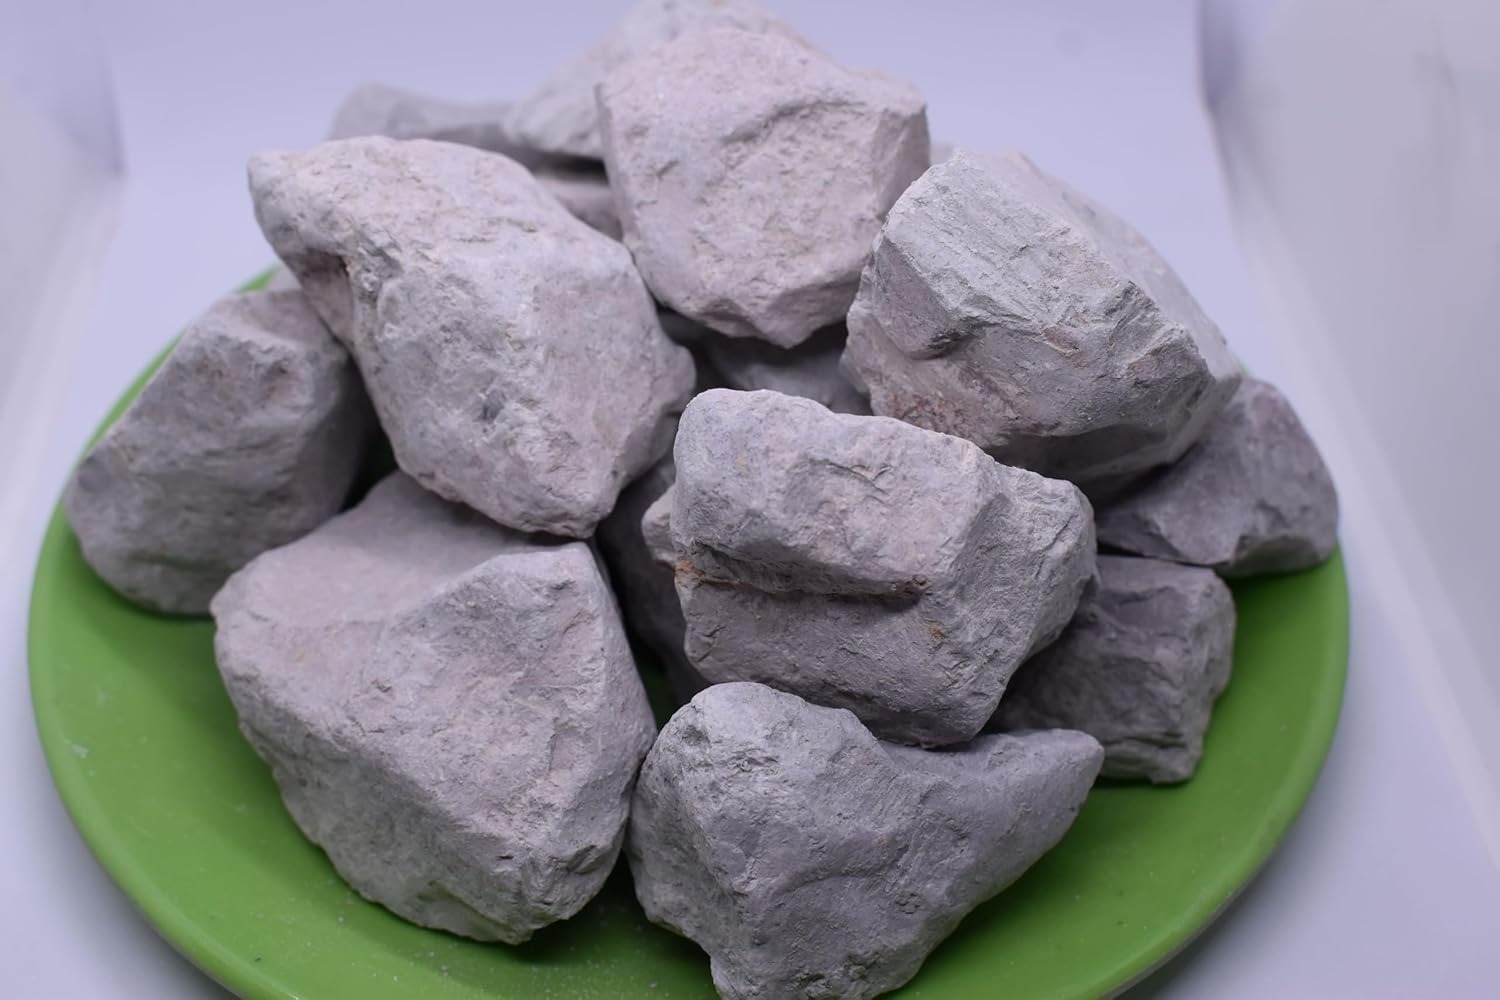
Item Name: Almonds Clay 500 Grams
Bullet Point: Almond Clay
Product Description: Non roasted and medium hard clay like nakumatt clay.Breaks easily and dissolves in water. Dry and turns crumbly in water and breaks down into smooth paste in water.It has the fresh water and earthy petrichor smell tones when wet.Weight 500 Grams.
Value: 17.637
Unit: Ounce

Price: 10.99